Atomic Lobster

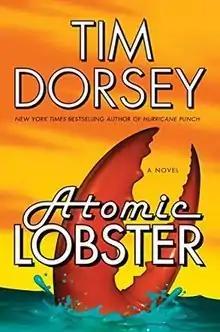
First edition (US)

Atomic Lobster is the tenth novel by Tim Dorsey. It was released in 2008. It follows overly zealous serial killer Serge A. Storms.